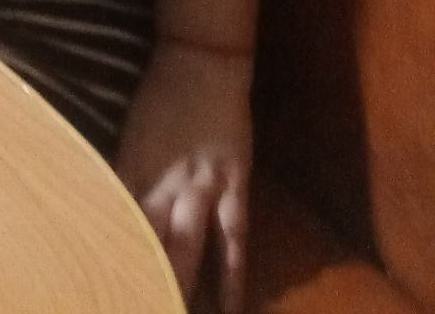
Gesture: no_gesture